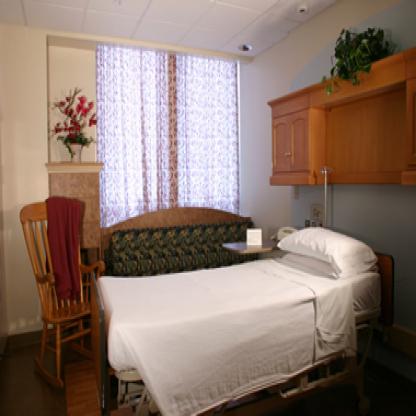
Scene: Indoor